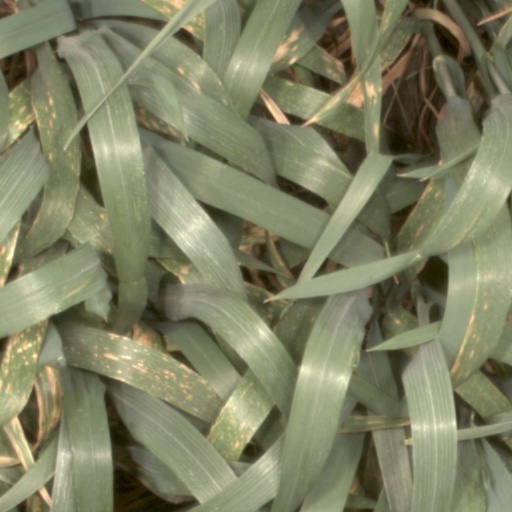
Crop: wheat